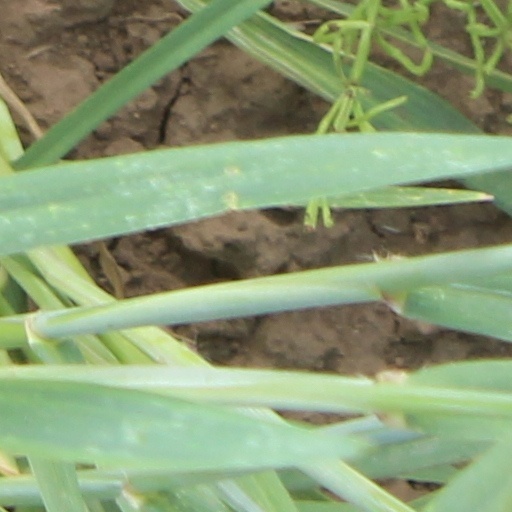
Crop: wheat